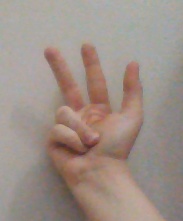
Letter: al